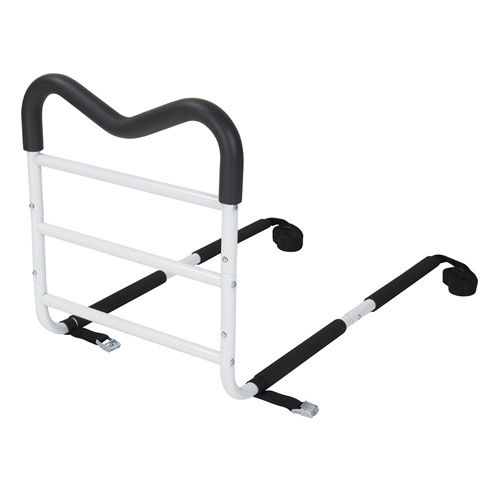
Home Bed Assist Handle Rail M-Rail
Designed to provide support when getting into and out of bed and when moving from a lying position to a sitting position. * M shape allows for multiple hand positions to accomodate any user. * Multiple crossbars creates easy grip for any height use. * Eas
Brand: MEDSUPDOC
Category: Health & Beauty > Health Care > Mobility & Accessibility > Accessibility Equipment